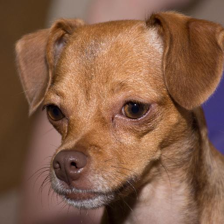
Label: animals